Mario Rodriguez (fencer)

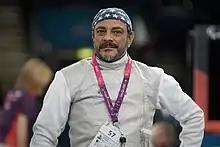

Rodriguez was born in Houston, Texas. In 1985 a low speed motorcycle accident revealed a malignant tumor in his right hip resulting in resection, removal, and reconstruction that ultimately failed ending in eventual amputation of his right hip & leg or hip-disarticulation/semi-hemipelvectomy in April, 1992. In 2002 and 2003 respectively he won 3 bronze medals in three different world cups in men's category A foil in Austin, Texas, United States; Madrid, Spain; and Warsaw, Poland. In 2010 he was a gold medalist at the North American Cup for sabre and in 2011 won another gold for foil at the Parapan American Games. Before he became a paralympian he served as a representative of the United States Air Force as a Russian translator in Crete for four years.